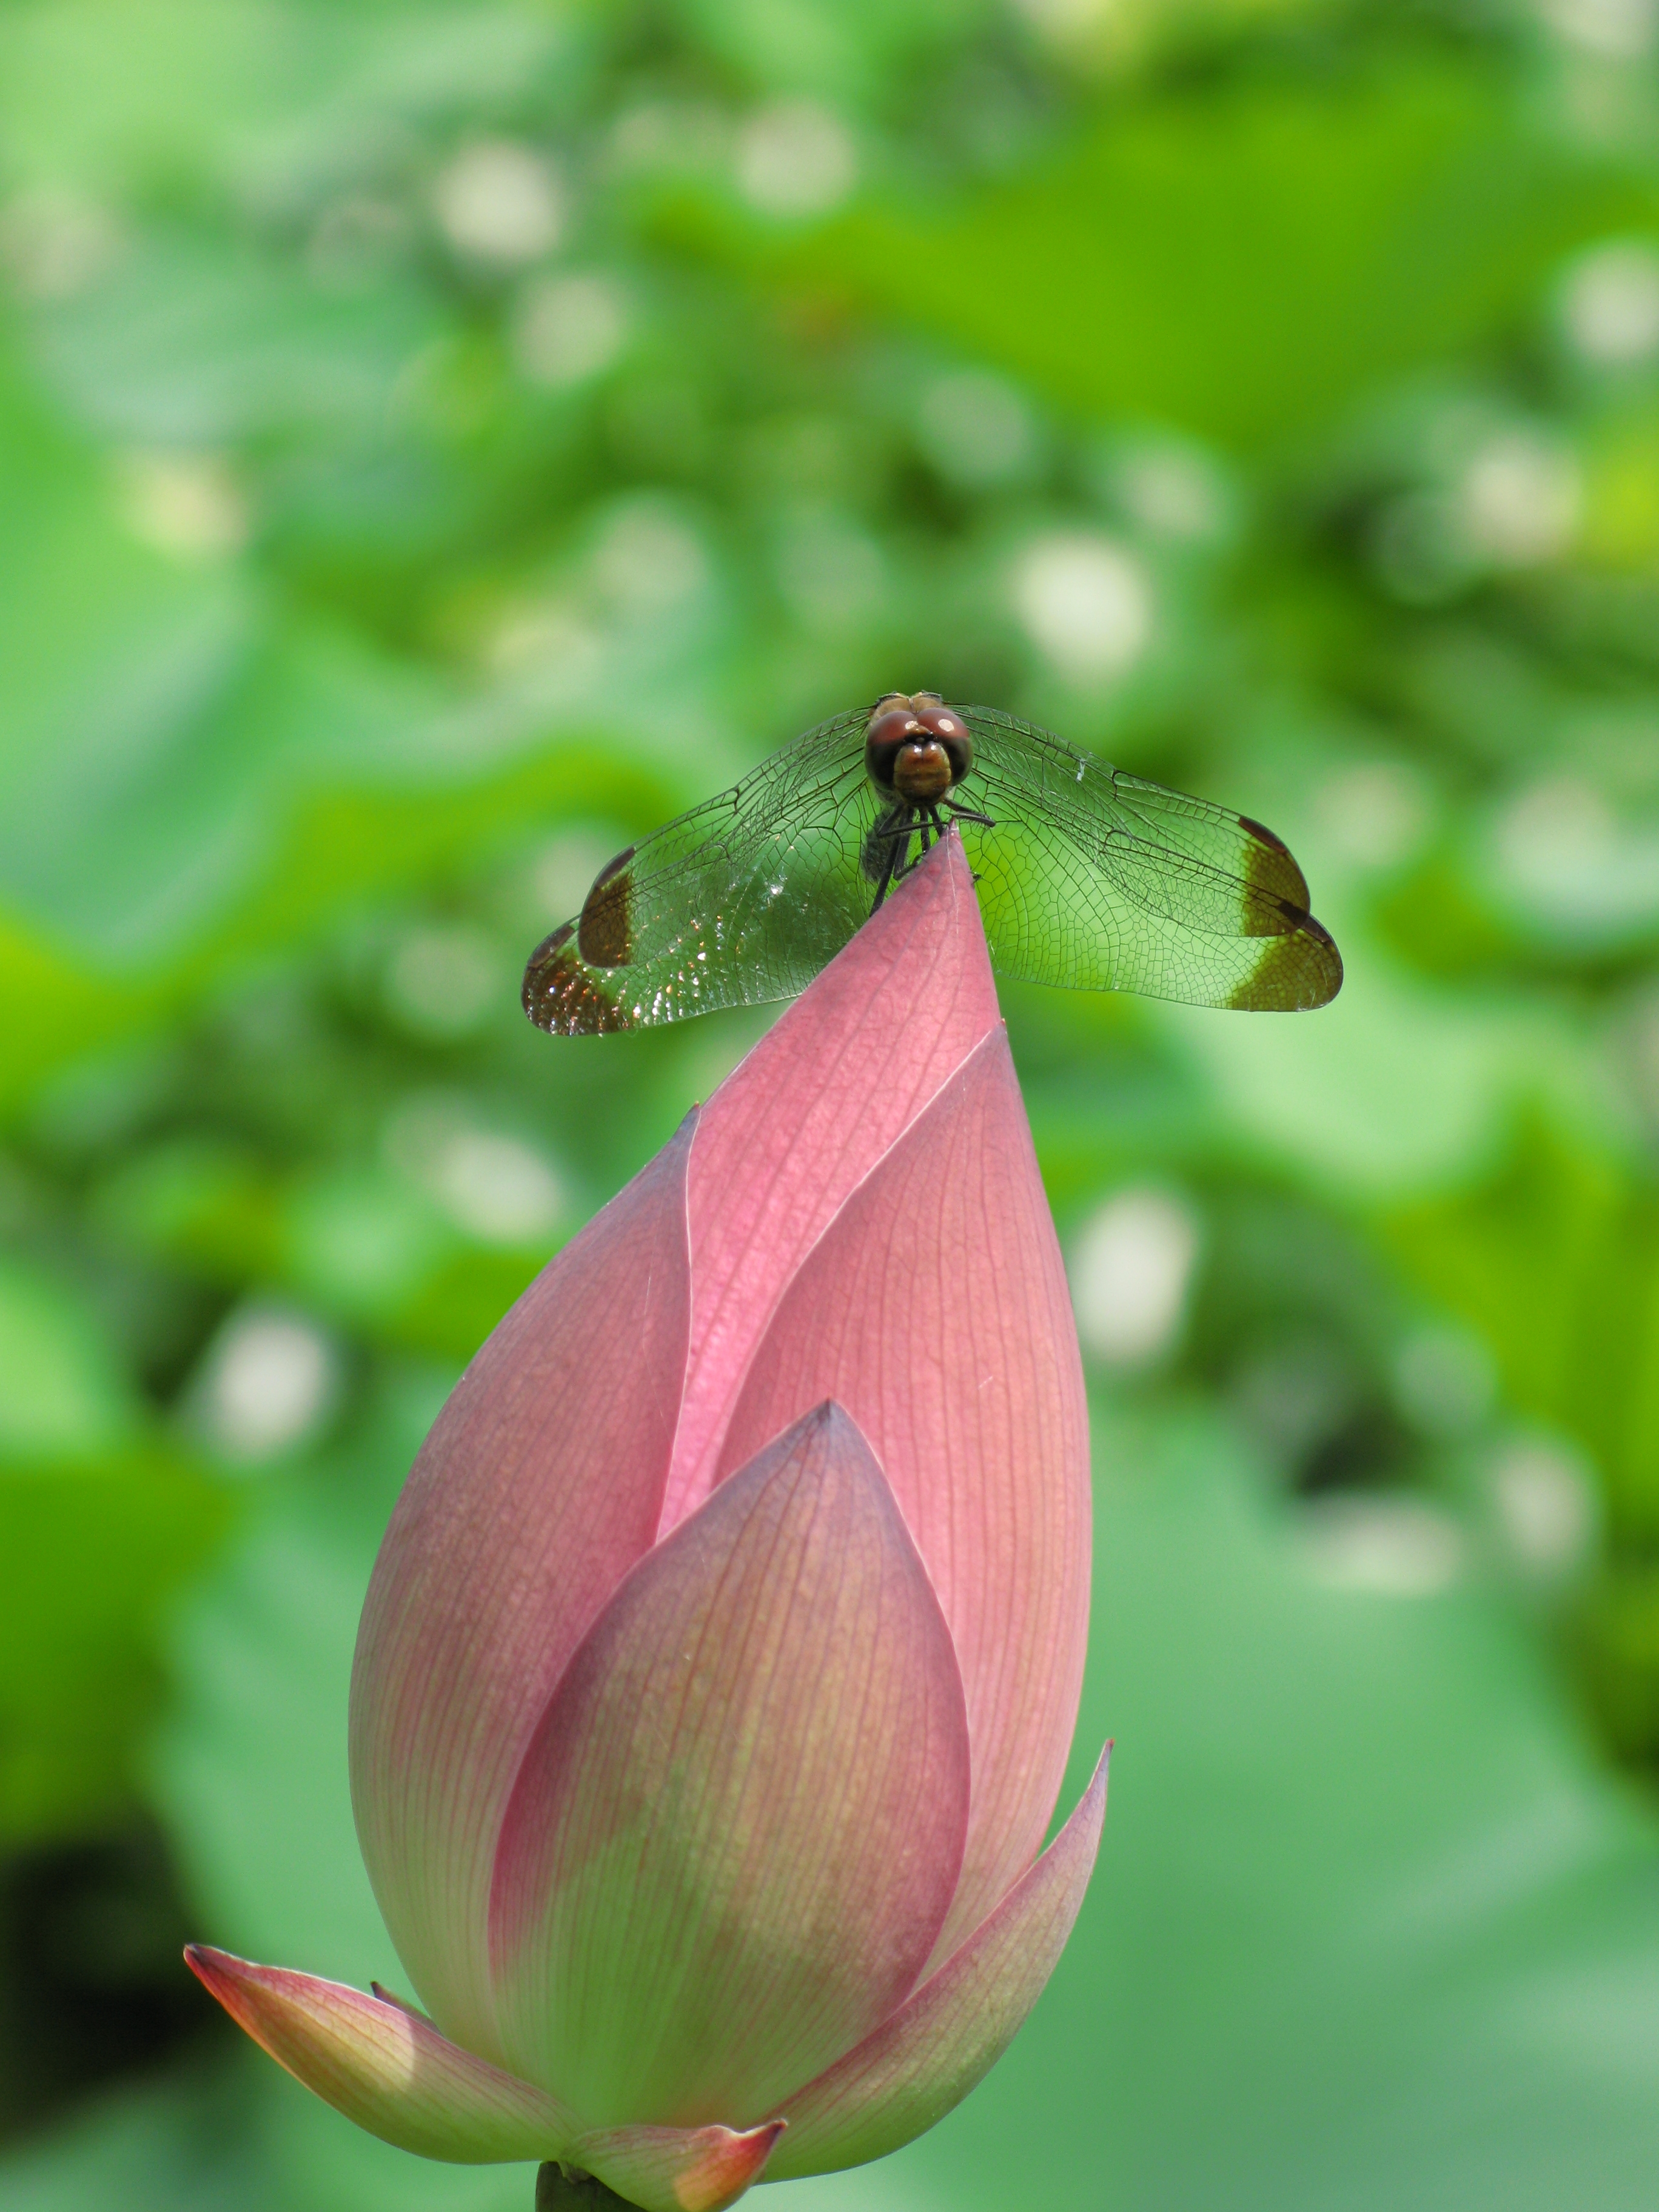
blossom, plant, leaf, flower, petal, green, high, insect, bug, botany, sacred lotus, aquatic plant, flora, close up, dragonfly, lotus, hires, bud, hi, res, g7, nelumbo, themacrogroup, macro photography, karmanominated, flowering plant, plant stem, land plant, lotus family